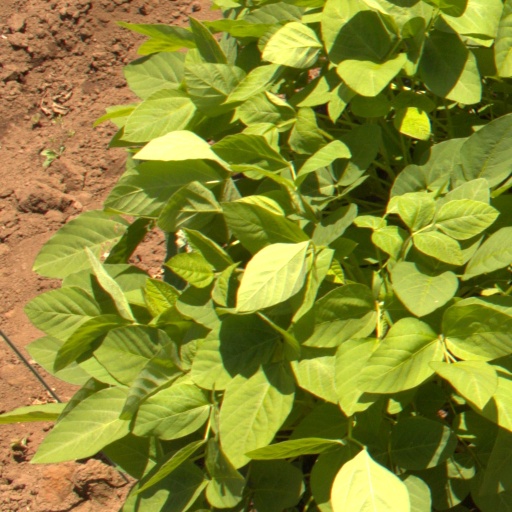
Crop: soybean